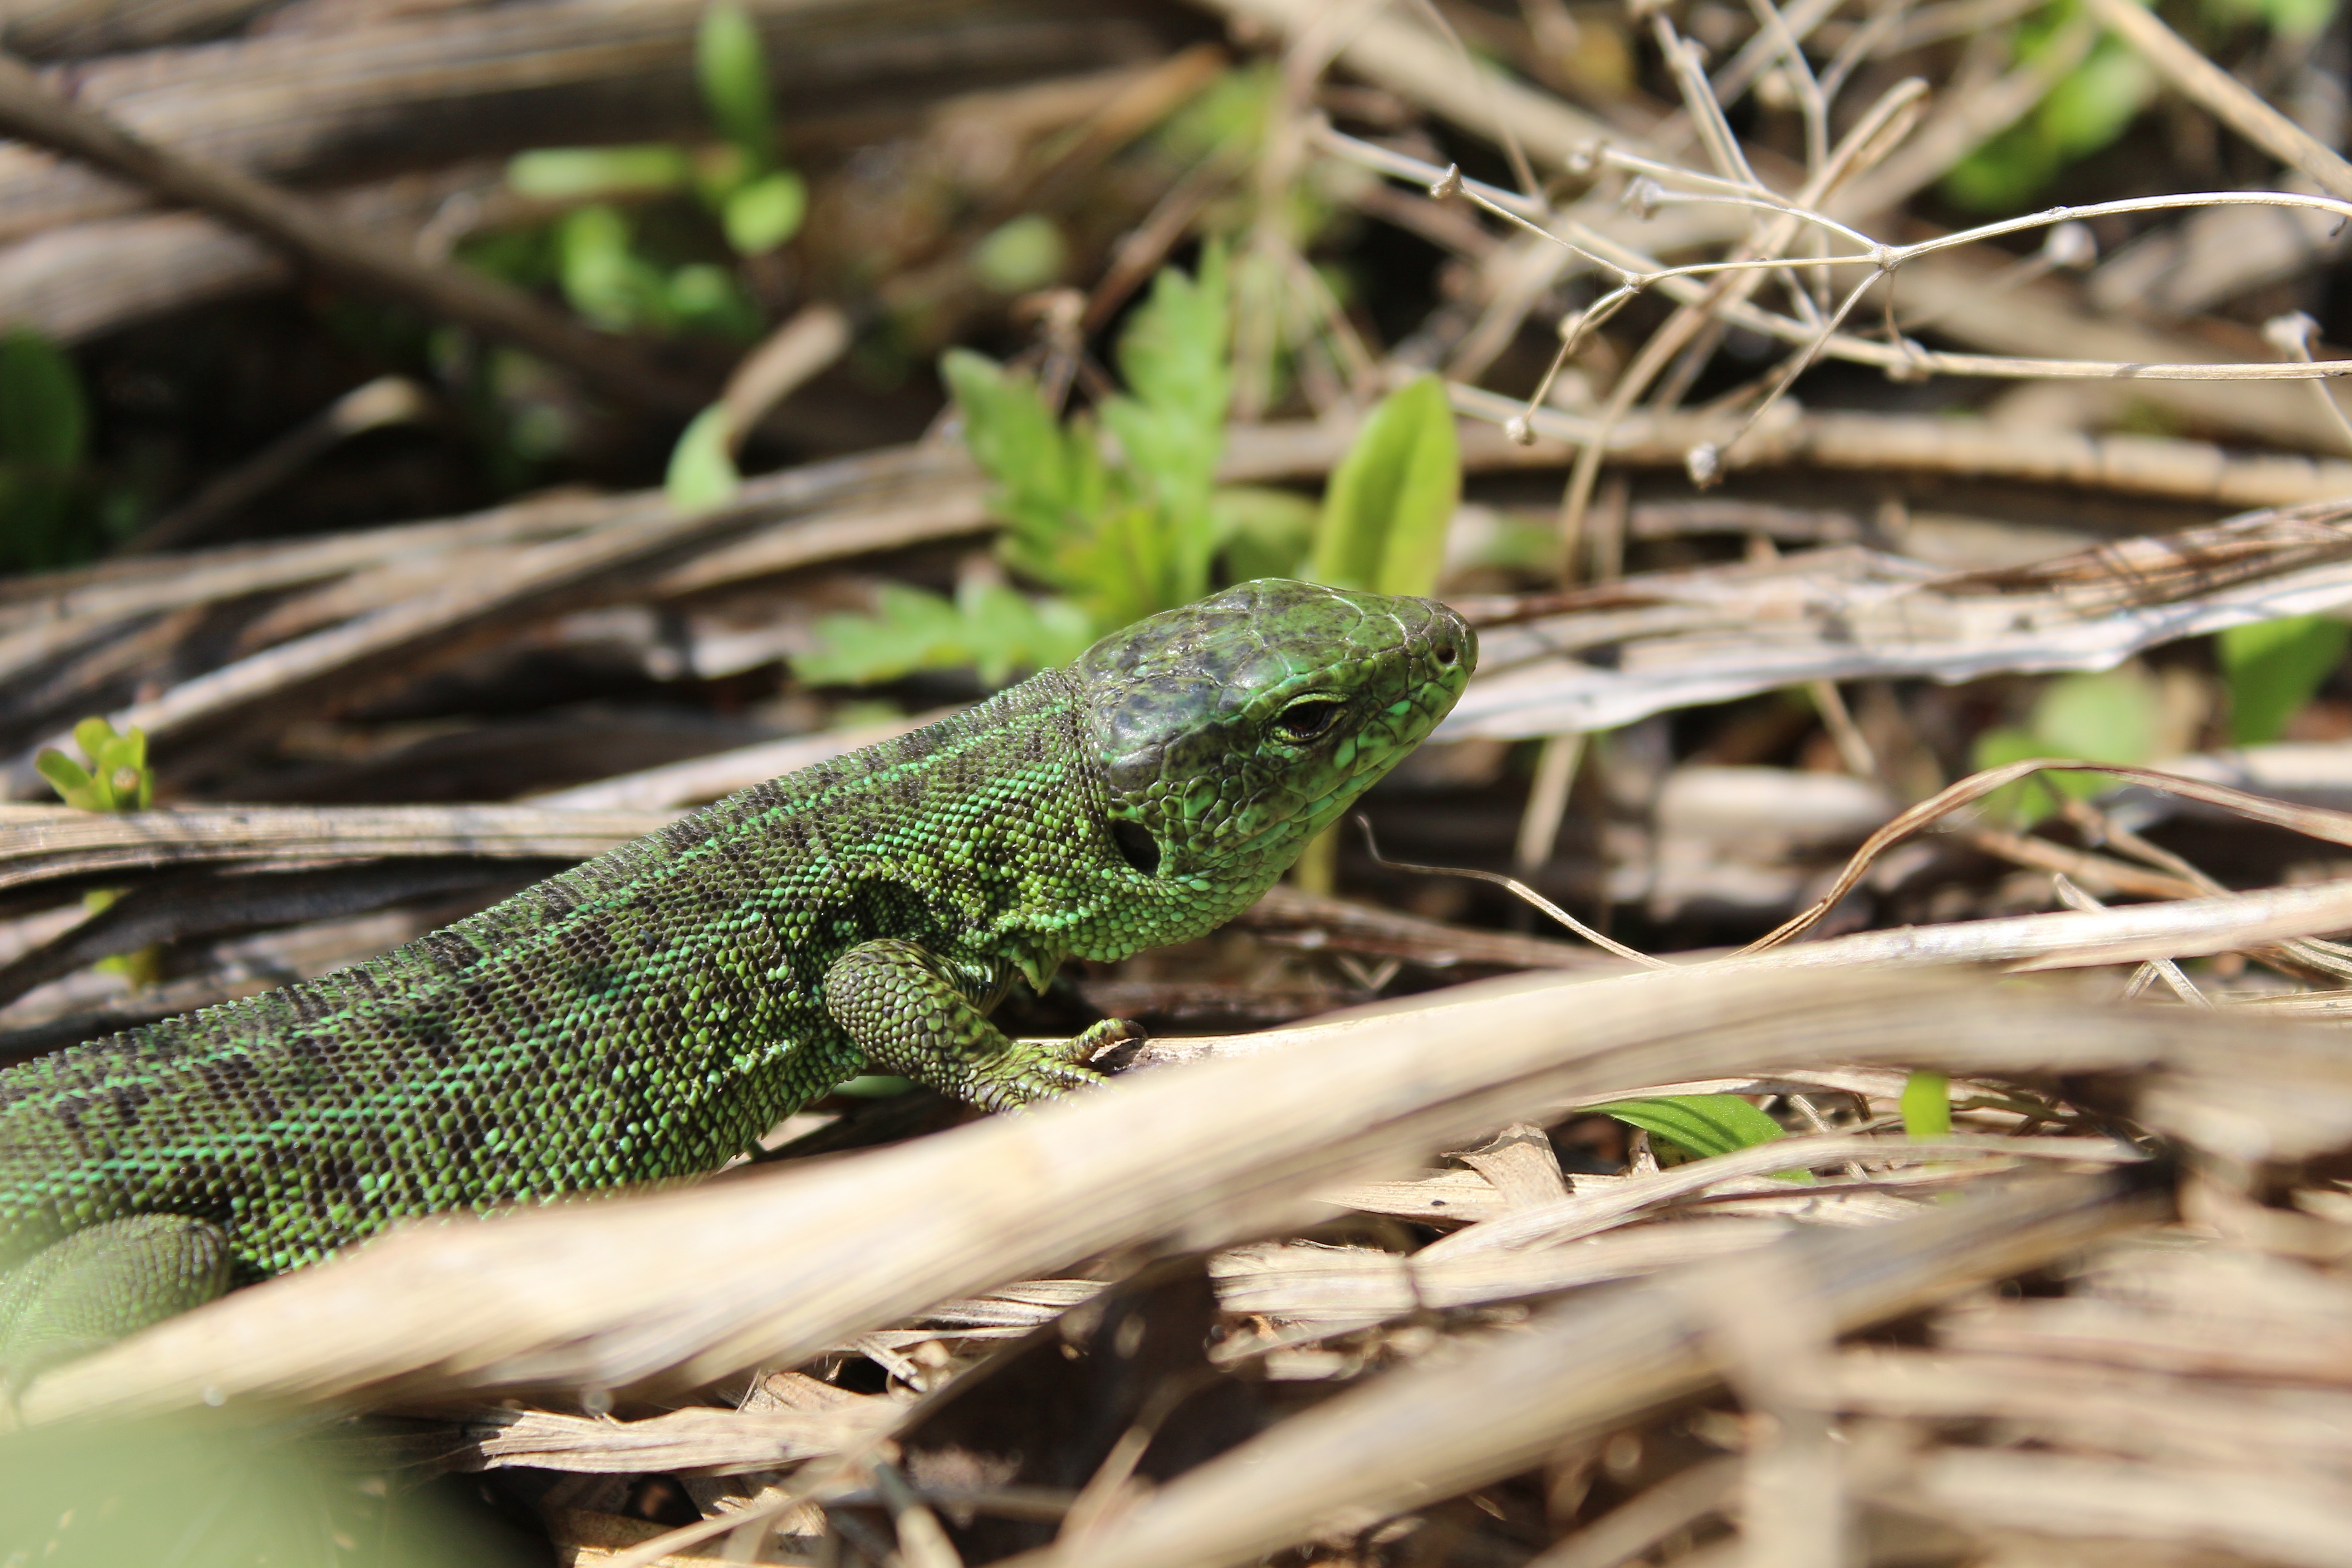
wildlife, green, reptile, fauna, lizard, green lizard, vertebrate, krupnyj plan, lacerta, dactyloidae, scaled reptile, lacertidae, american chameleon